Kim Hyung-tae (figure skater)

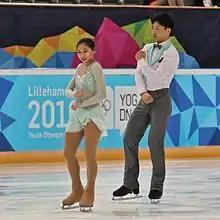
The Kim siblings at the 2016 Winter Youth Olympics

Kim Hyung-tae (born September 1, 1997) is a South Korean pair skater. With his sister, Kim Su-yeon, he is the 2017 Asian Open Figure Skating Trophy champion, the 2017 Toruń Cup silver medalist and the 2017 South Korean national silver medalist. They competed at the 2017 Four Continents Championships.